Mr. Imperium

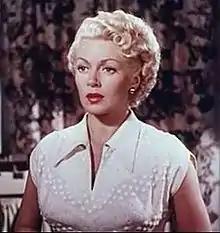
Lana Turner as Fredda Barlo

In Italy in 1939, Mr. Imperium uses a ruse to meet attractive lady American Frederica Brown. He is revealed to be Prince Alexis, an heir to the throne and a widower with a five-year-old son. Mr. Imperium nicknames her Fredda and she calls him Al.